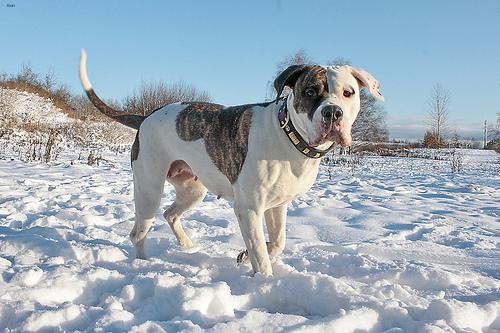
Breed: american bulldog